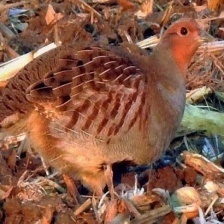
Species: GRAY PARTRIDGE
Scientific name: PERDIX PERDIX
ImageNet parent category: partridge